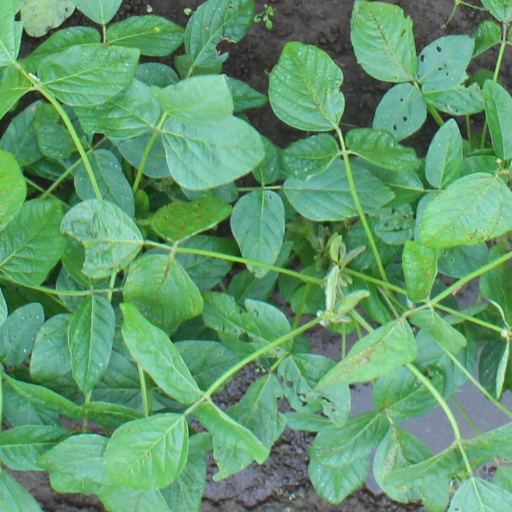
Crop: soybean